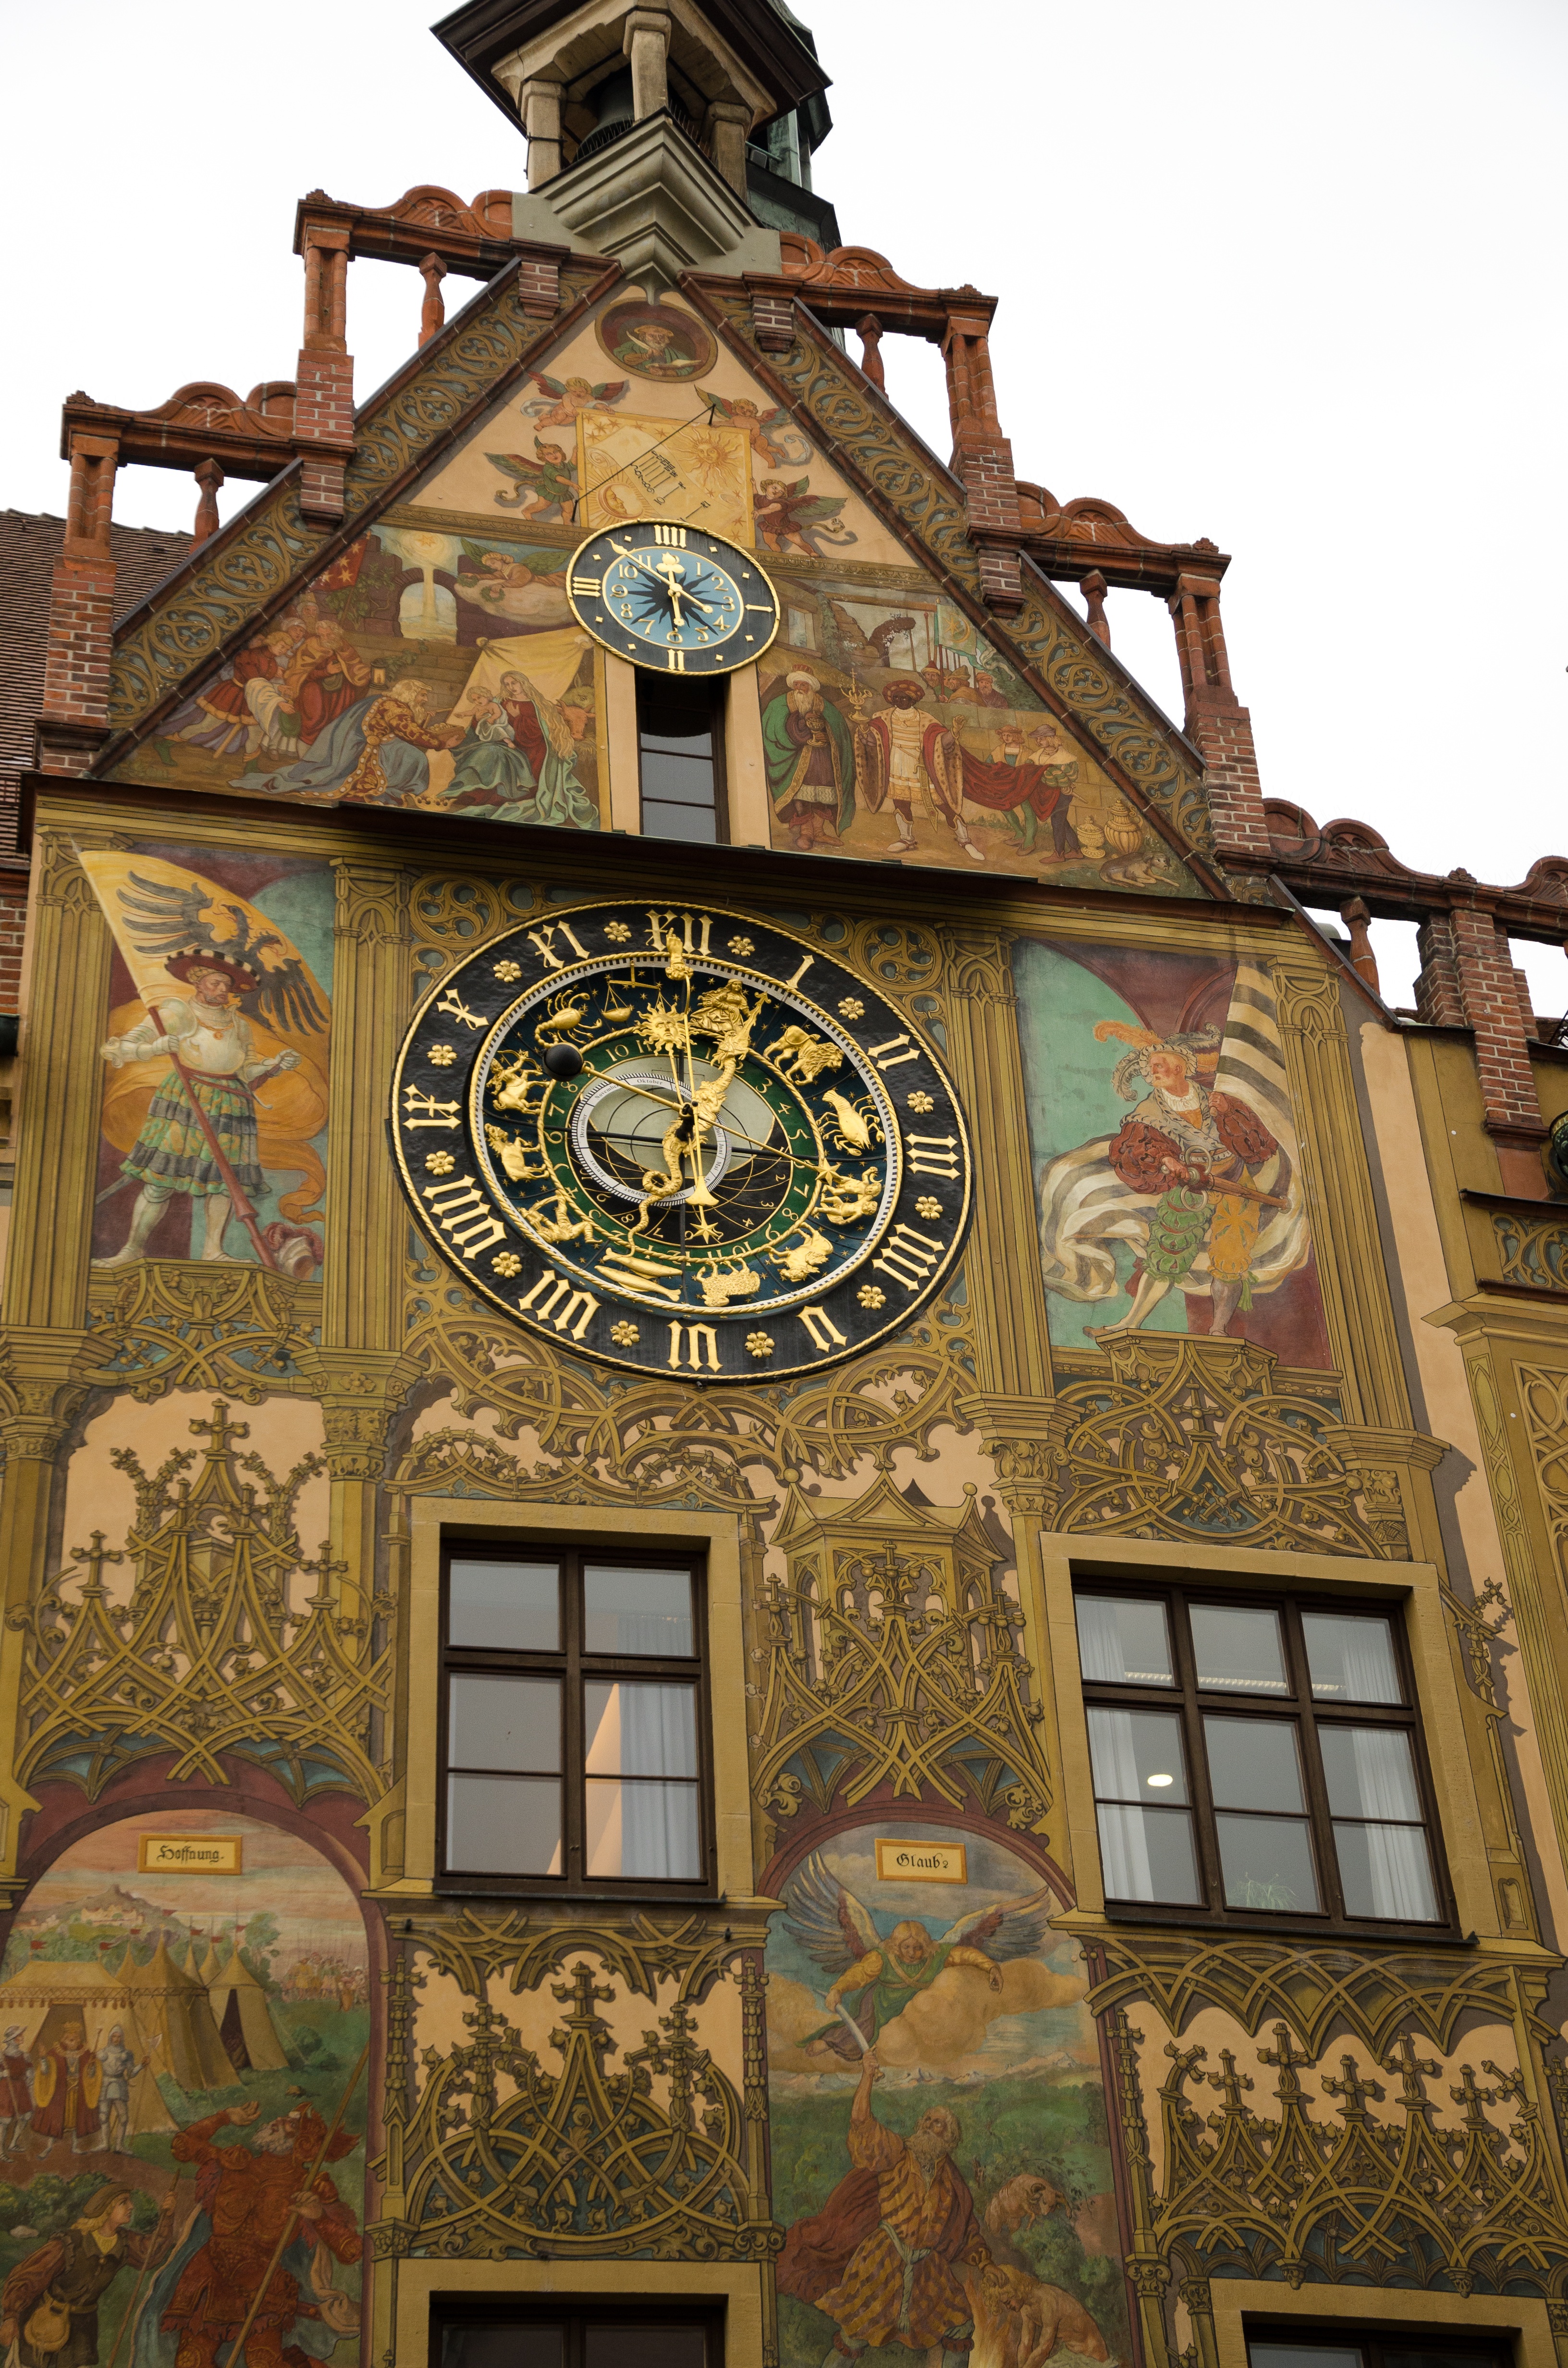
architecture, window, building, home, monument, facade, church, cathedral, chapel, place of worship, painting, art, mural, germany, dome, ulm, frescoes, town hall, ulmer hall, town hall ulm, ulmer town hall square, astronomical clock, early renaissance